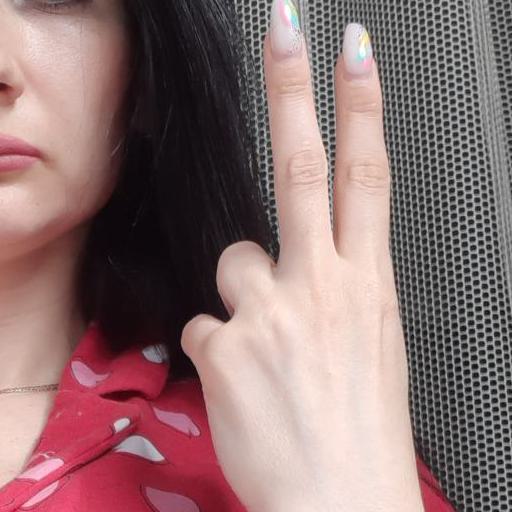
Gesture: two_up_inverted